Saving Private Brian

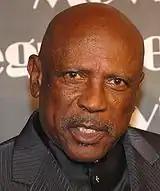
Louis Gossett Jr. guest starred in the episode.

The scene in which recruitment officers enter public schools in an attempt to recruit children is based on real life, as the Army has often sent recruiters to high schools for seniors. More recently they have started with the younger grades even though there is a minimum age for enlistment. The show also featured the last (living) appearance of Johnny and Vern, the vaudeville performers; Stewie shoots them because, as MacFarlane comments, "people were getting sick of them", with David Goodman adding that "the show was relying on them too much". The duo return in "Back to the Woods", with Vern as a ghost and Johnny in Hell.